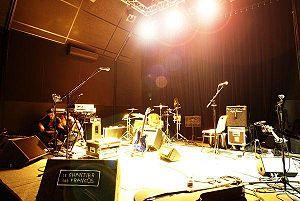
Les Francofolies est un festival de musique créé en 1985 à La Rochelle en Charente-Maritime à l'initiative de Jean-Louis Foulquier. Le festival a depuis lieu tous les ans au mois de juillet, il est géré par la société des Francofolies.